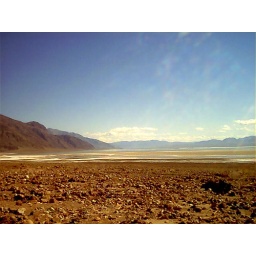
A lake in the middle of Death Valley - no motor boats allowed.